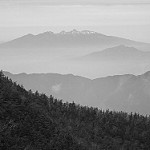
Label: B & W